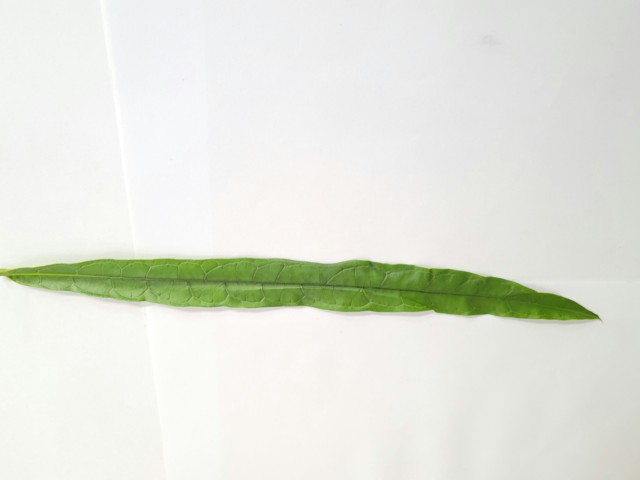
Plant: bamonhati